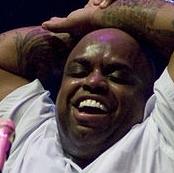
Age: 33